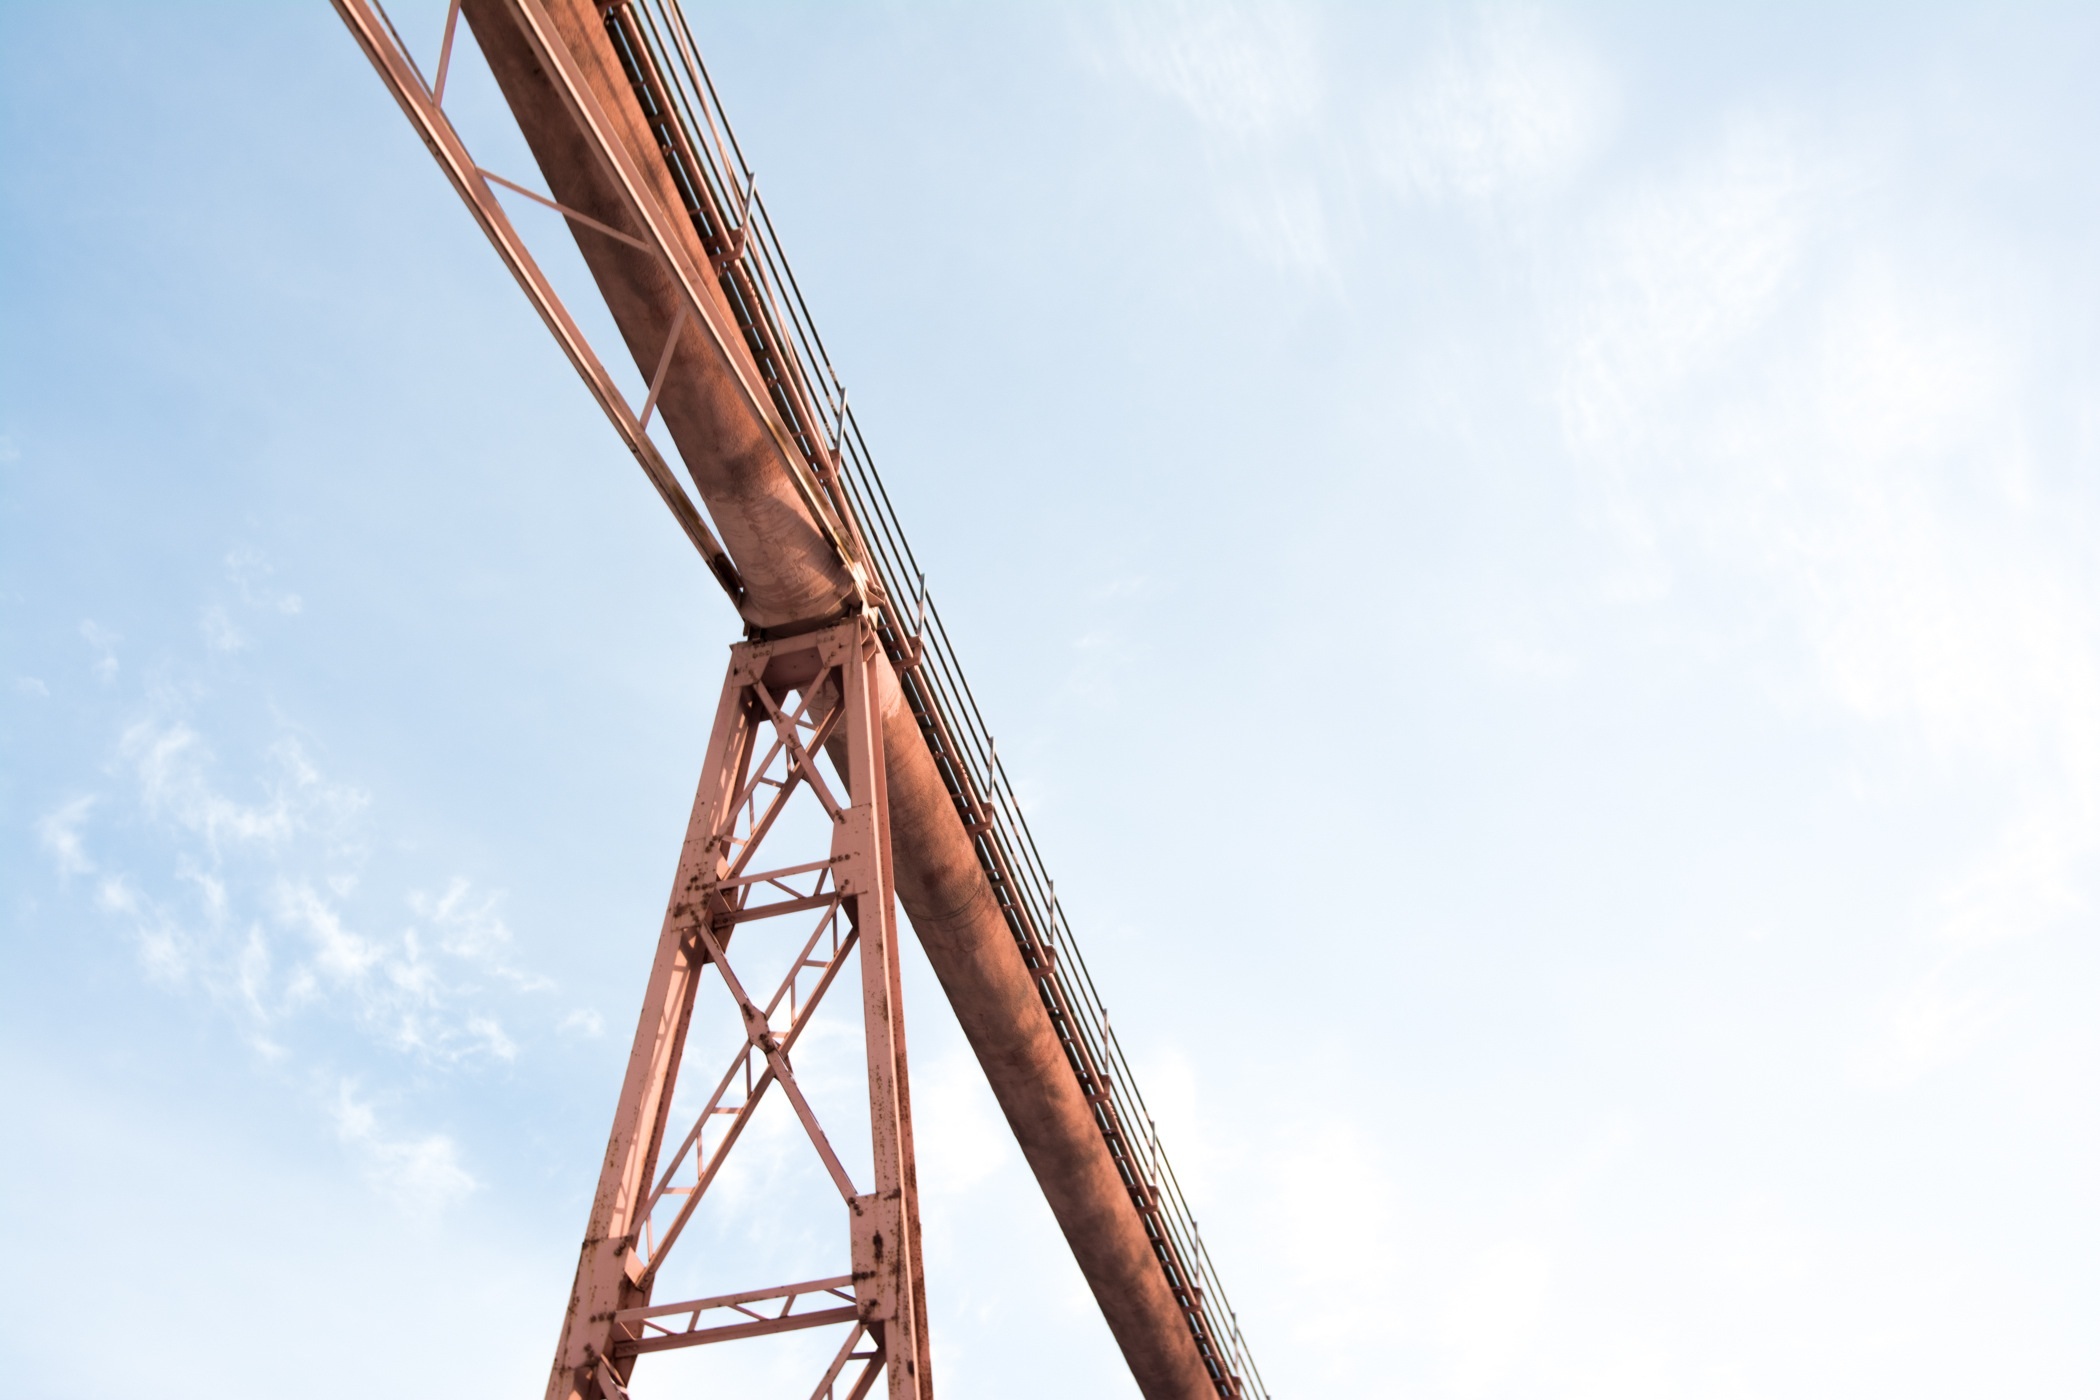
sky, steel, vehicle, tower, mast, industrial, pipe, pipeline, construction equipment